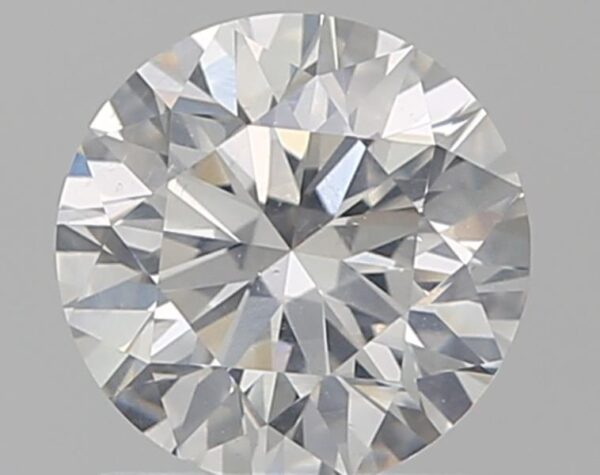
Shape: round
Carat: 1
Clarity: SI2
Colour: F
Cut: VG
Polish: GD
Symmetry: GD
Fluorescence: N
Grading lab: GIA
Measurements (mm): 6.31 x 6.36 x 4.01